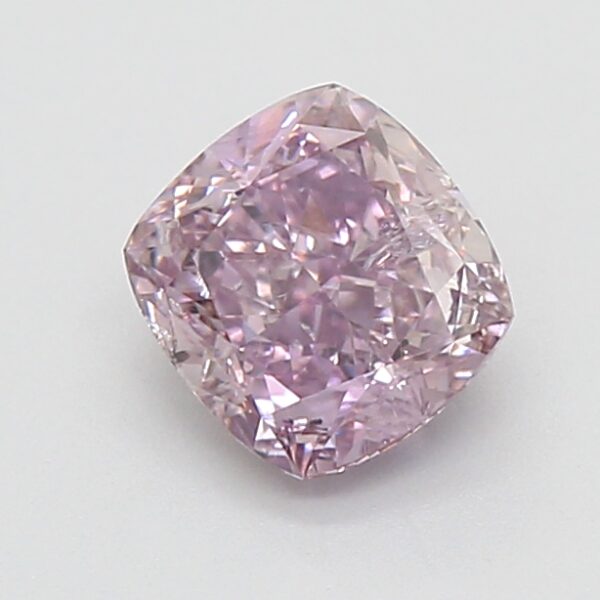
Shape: cushion
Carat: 1
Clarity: I2
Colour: FANCY
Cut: GD
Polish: EX
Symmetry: VG
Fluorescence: N
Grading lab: GIA
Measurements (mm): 5.74 x 5.44 x 3.54